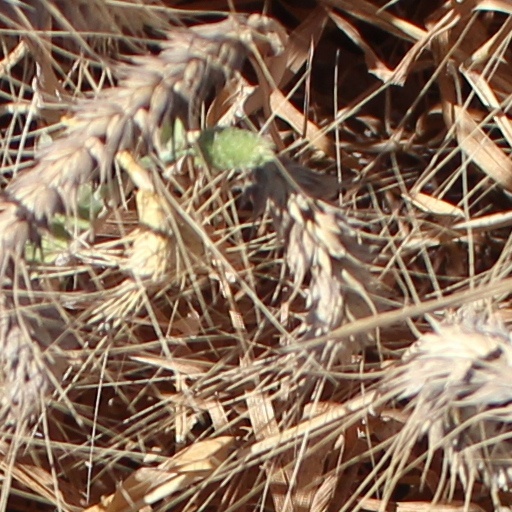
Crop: wheat